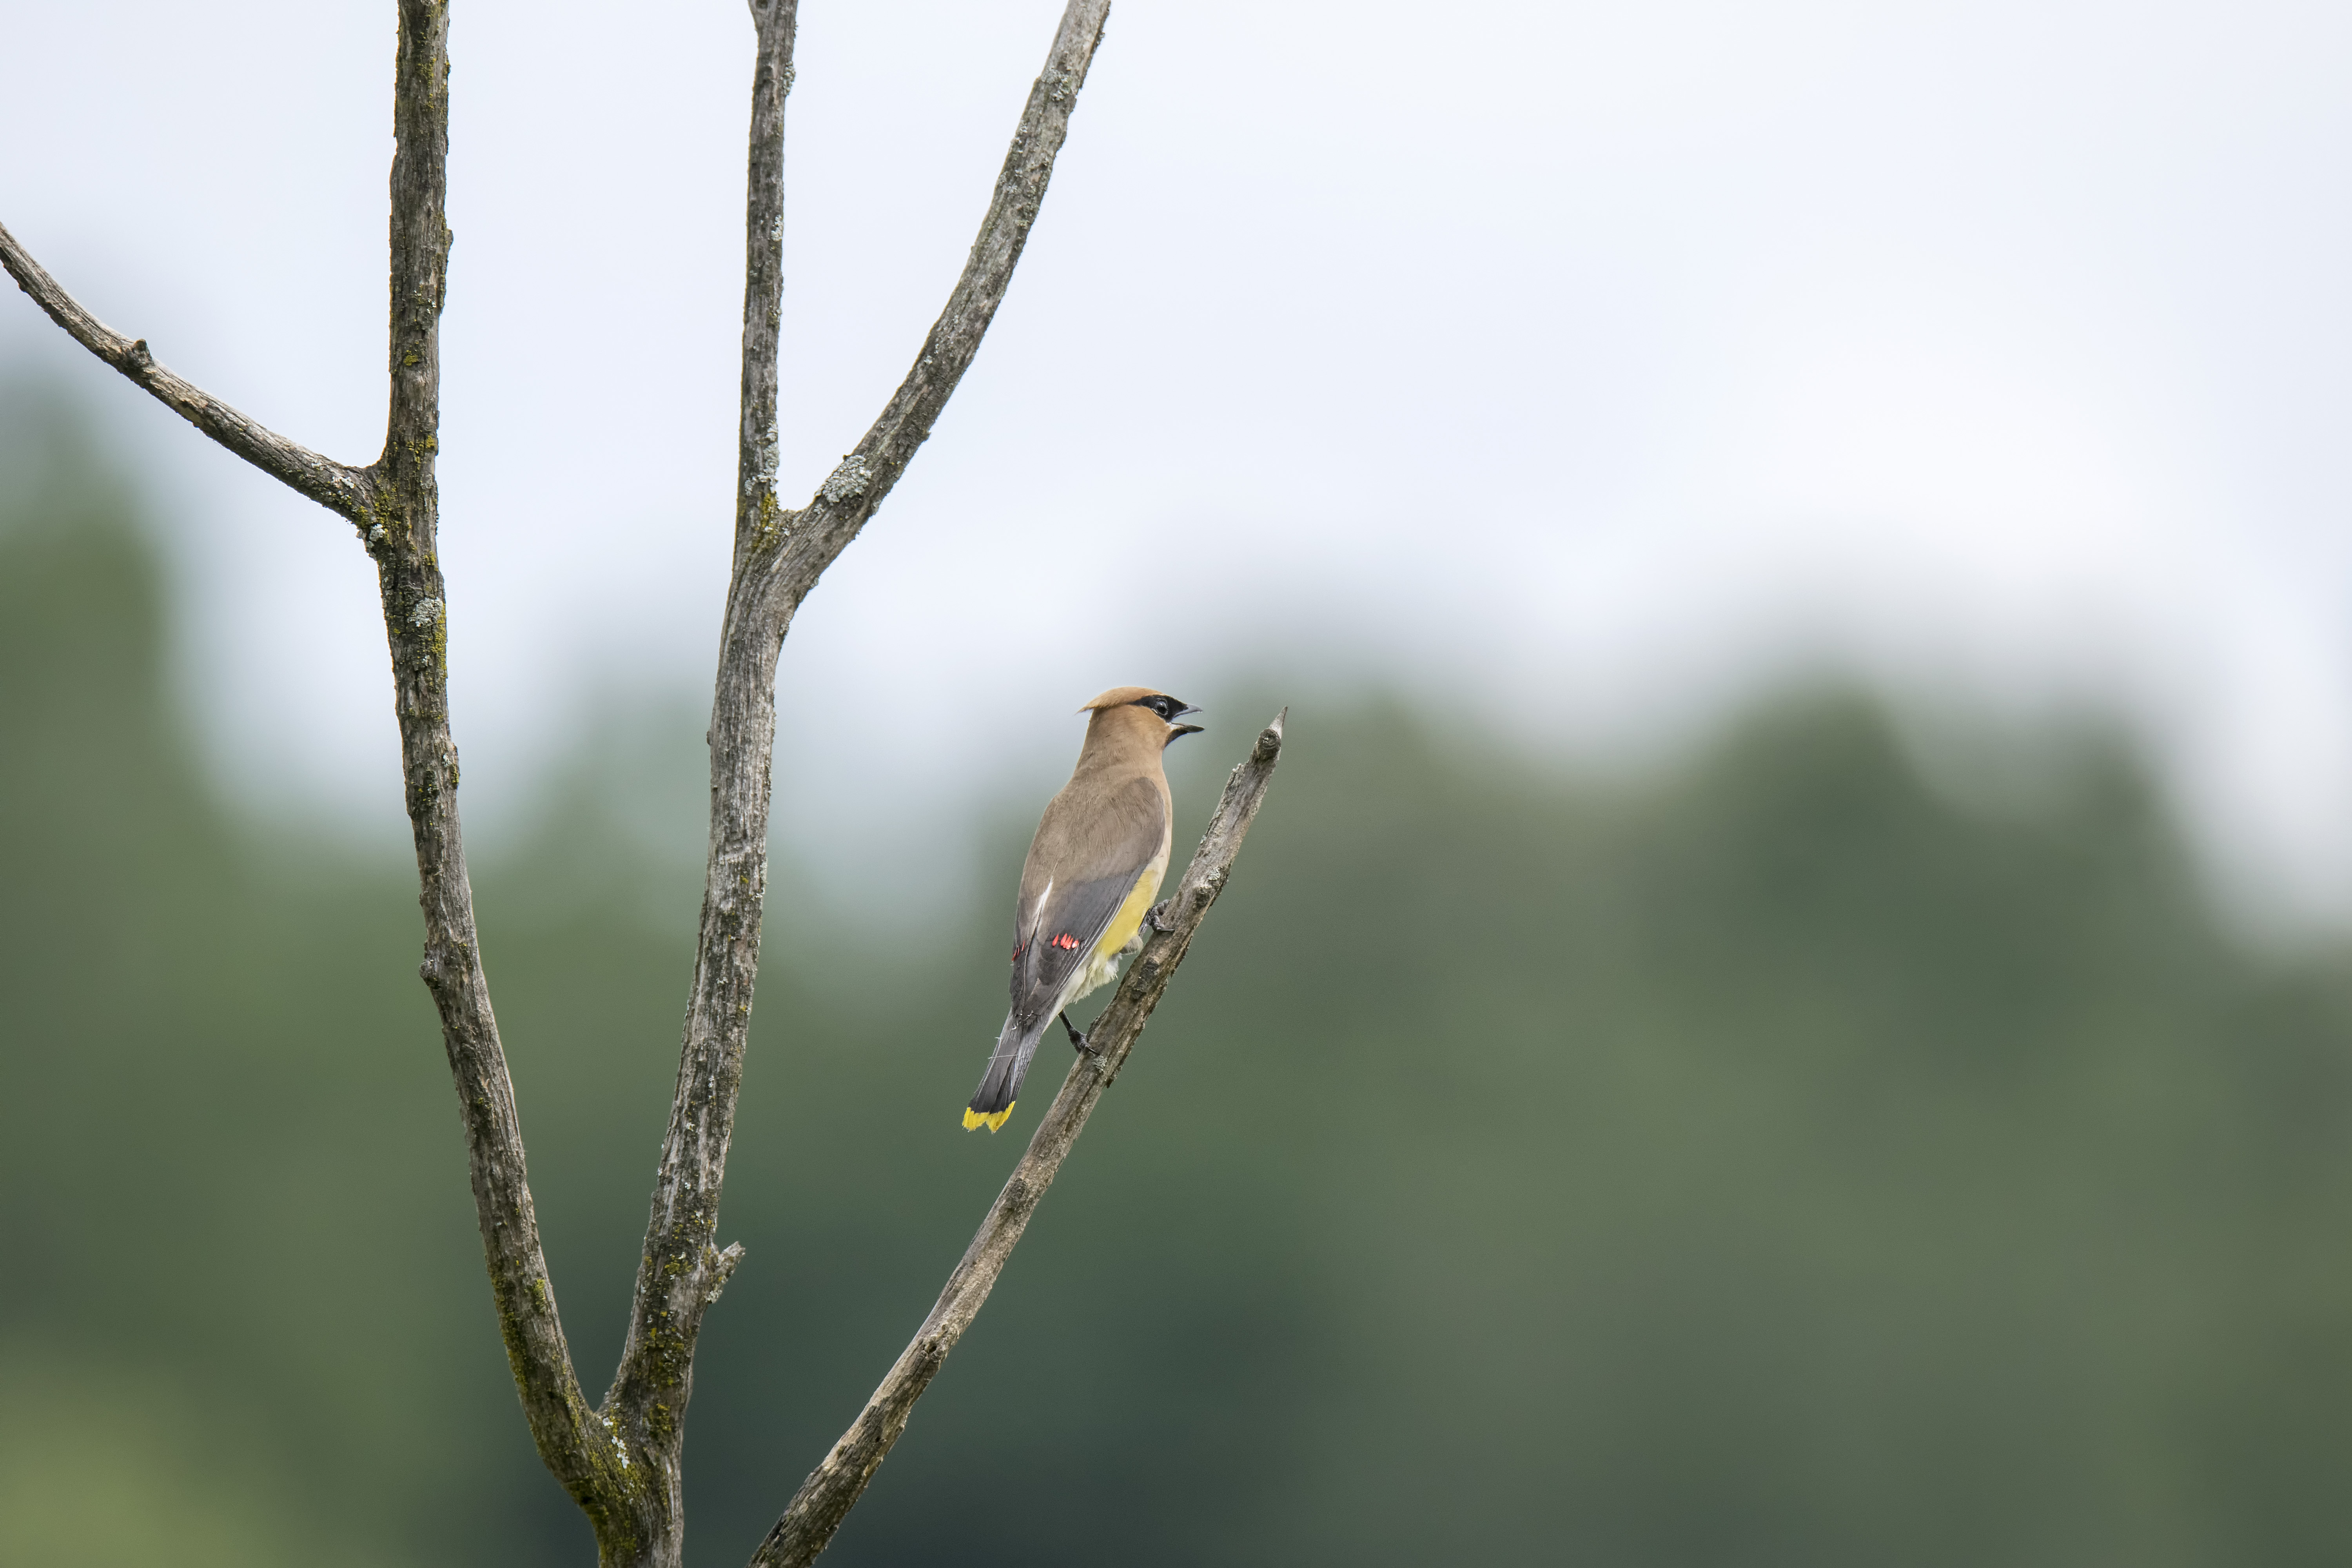
nature, branch, bird, leaf, flower, wildlife, green, beak, hummingbird, fauna, twig, close up, canada, vertebrate, quebec, cedar, sherbrooke, oiseau, jaseur, damrique, waxwing, macro photography, perching bird